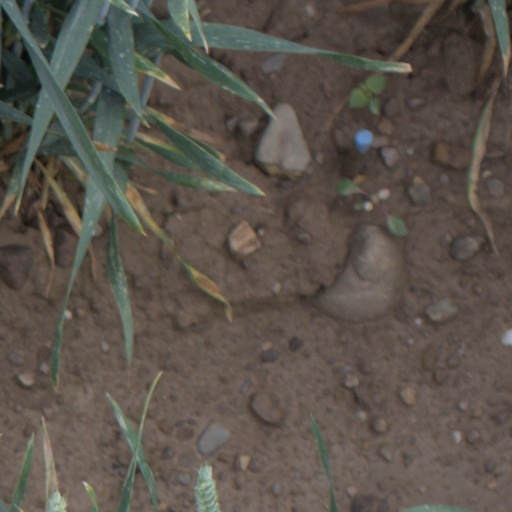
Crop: wheat